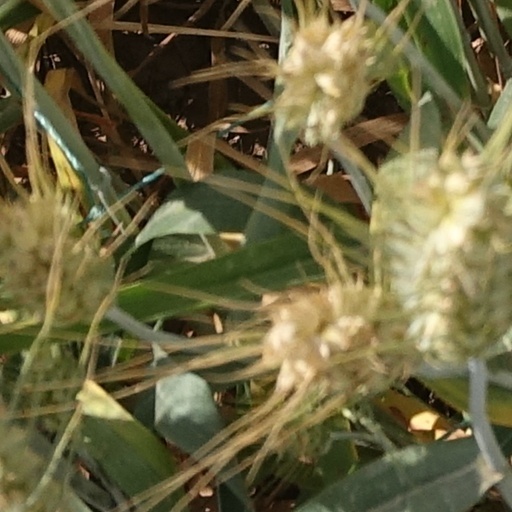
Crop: wheat